Canary Islands Seamount Province

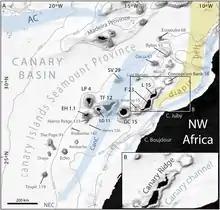
Map of the CISP (Rivera "et al", 2016)

The Canary Islands Seamount Province (CISP) is located in the Atlantic Ocean between 23º and 33º north. It comprises the seven major islands of the Canary Islands archipelago, the two islets of the Savage Islands and 16 seamounts scattered along an area of km parallel to the northwestern coastline of the African Continent. Besides its geographical distribution, the components of the province share a series of geochemical similarities.